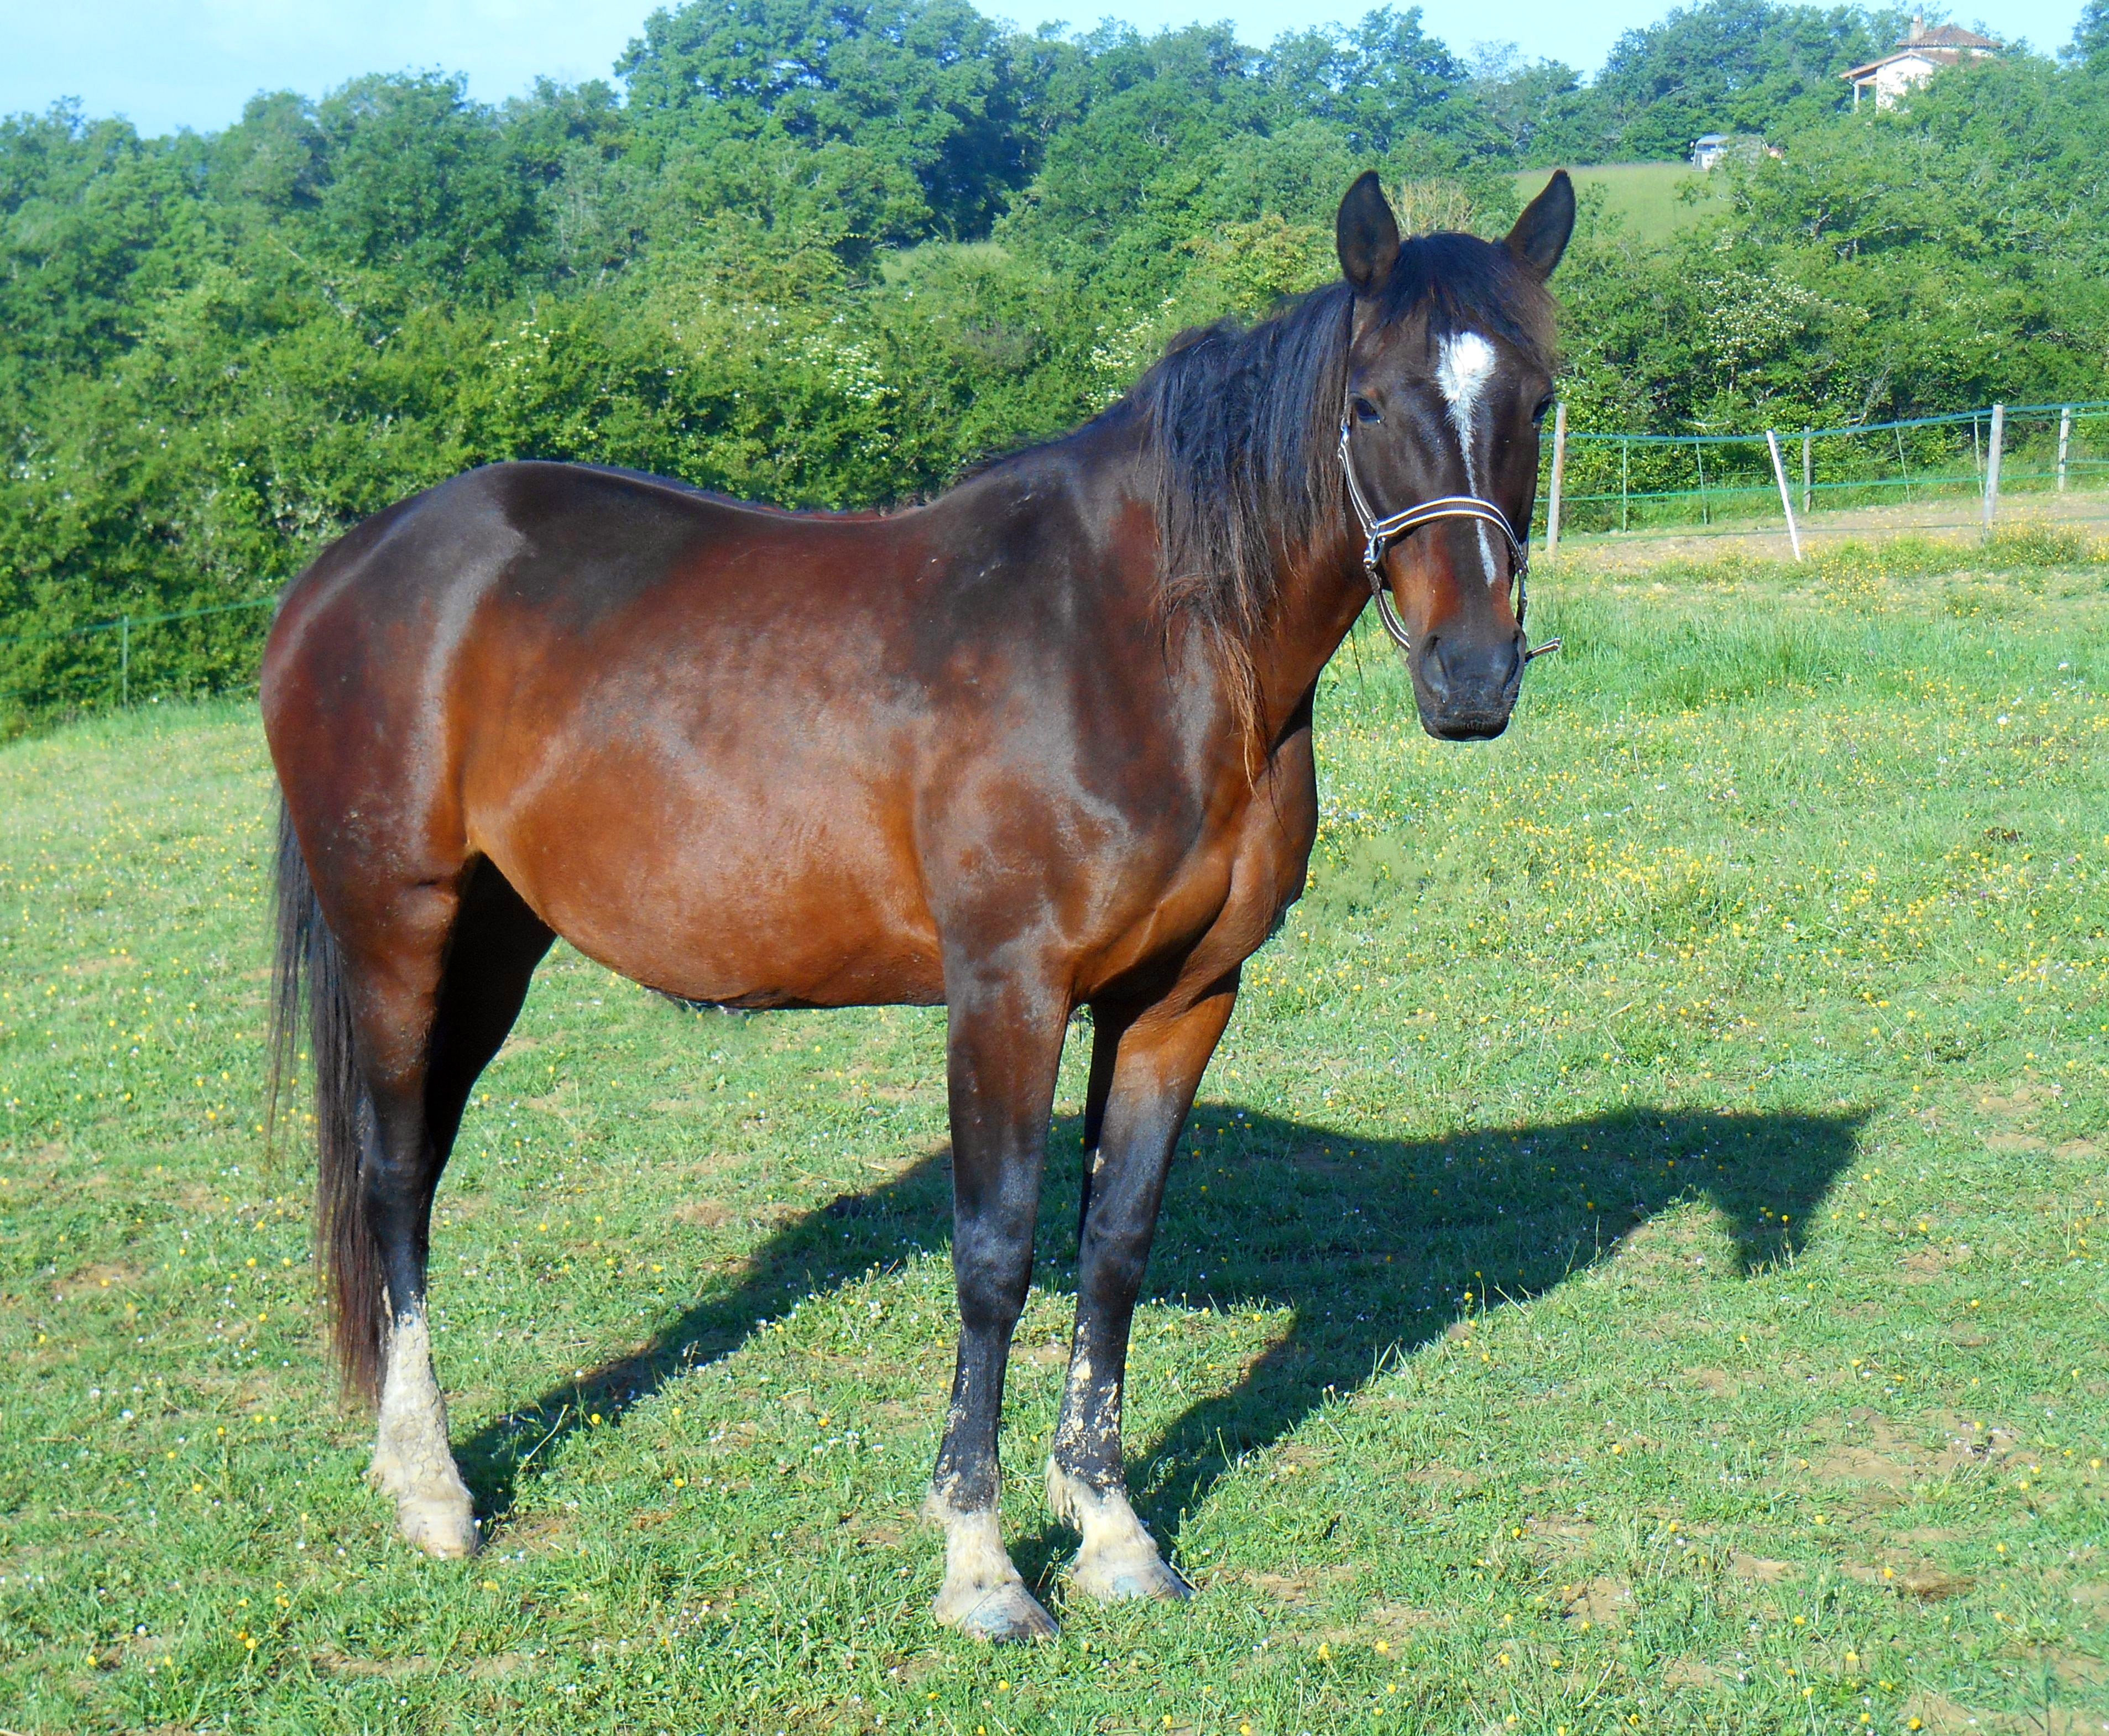
pasture, grazing, horse, rein, mammal, stallion, mane, bridle, equine, vertebrate, mare, horse breeding, foal, breeding horses, broodmare, breeding, colt, halter, pack animal, horse like mammal, mustang horse, horse harness